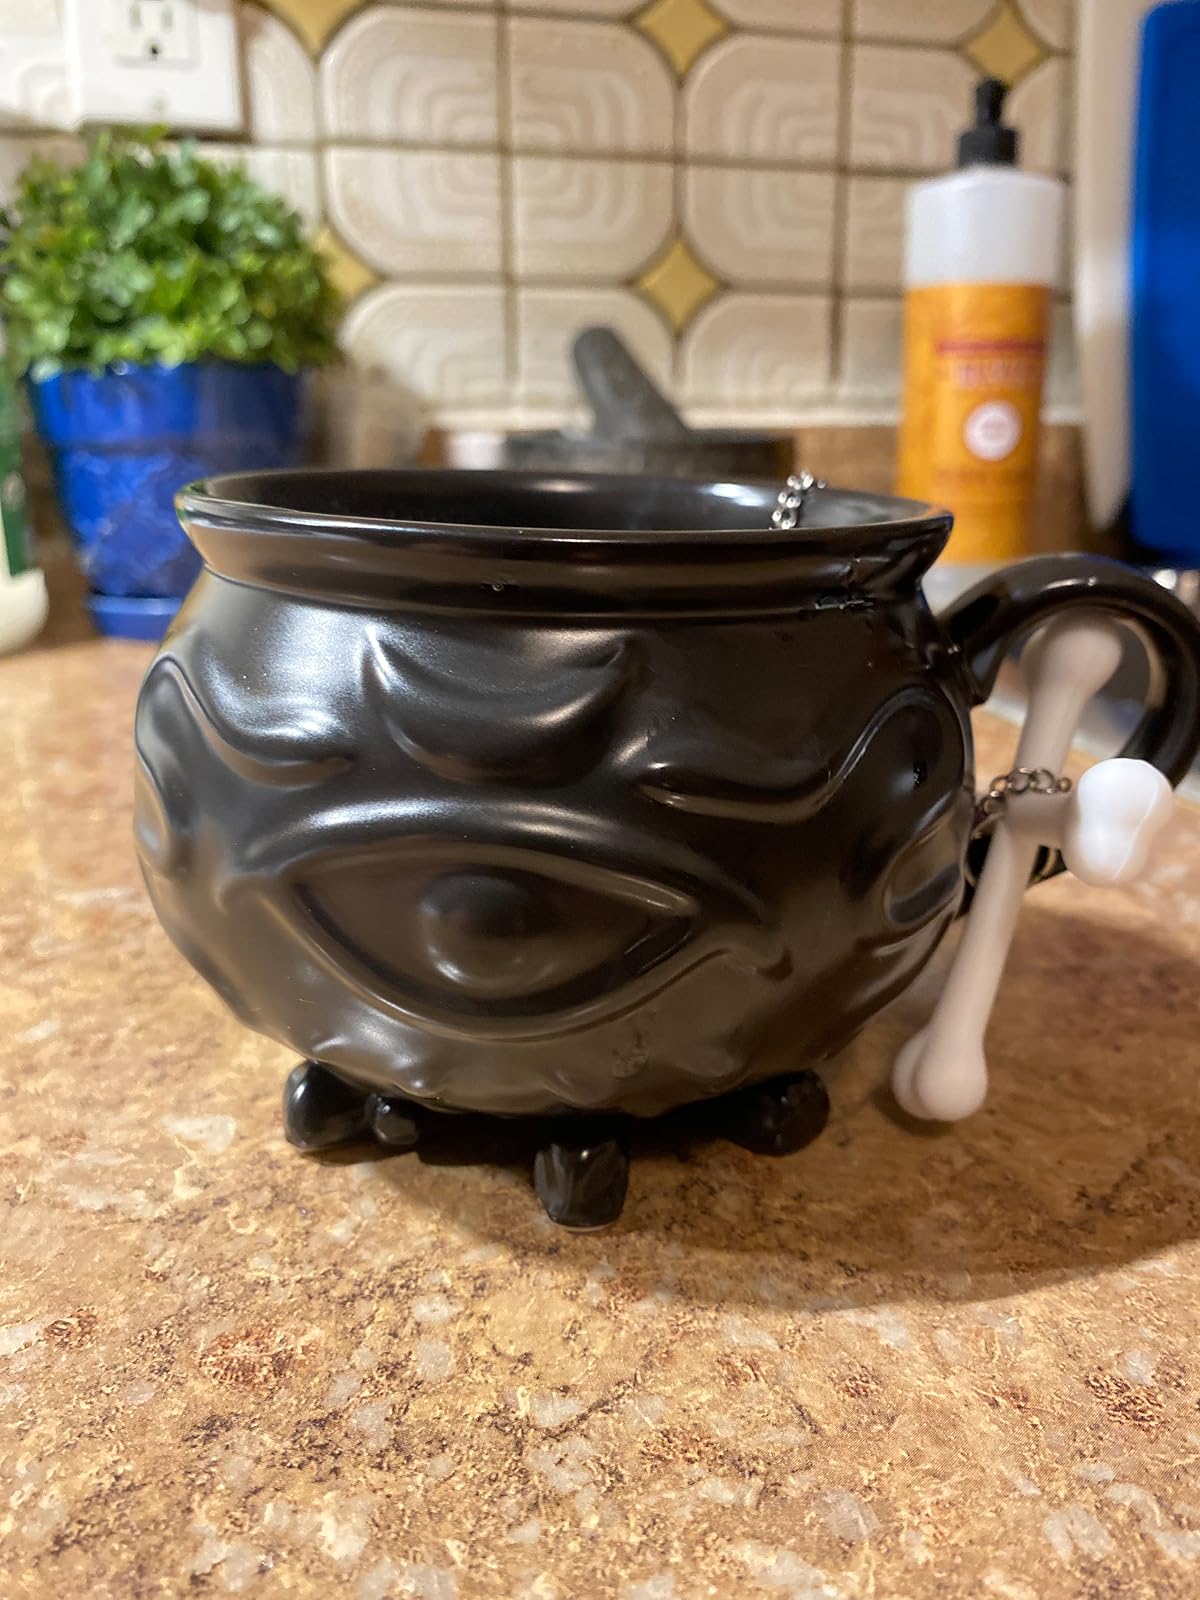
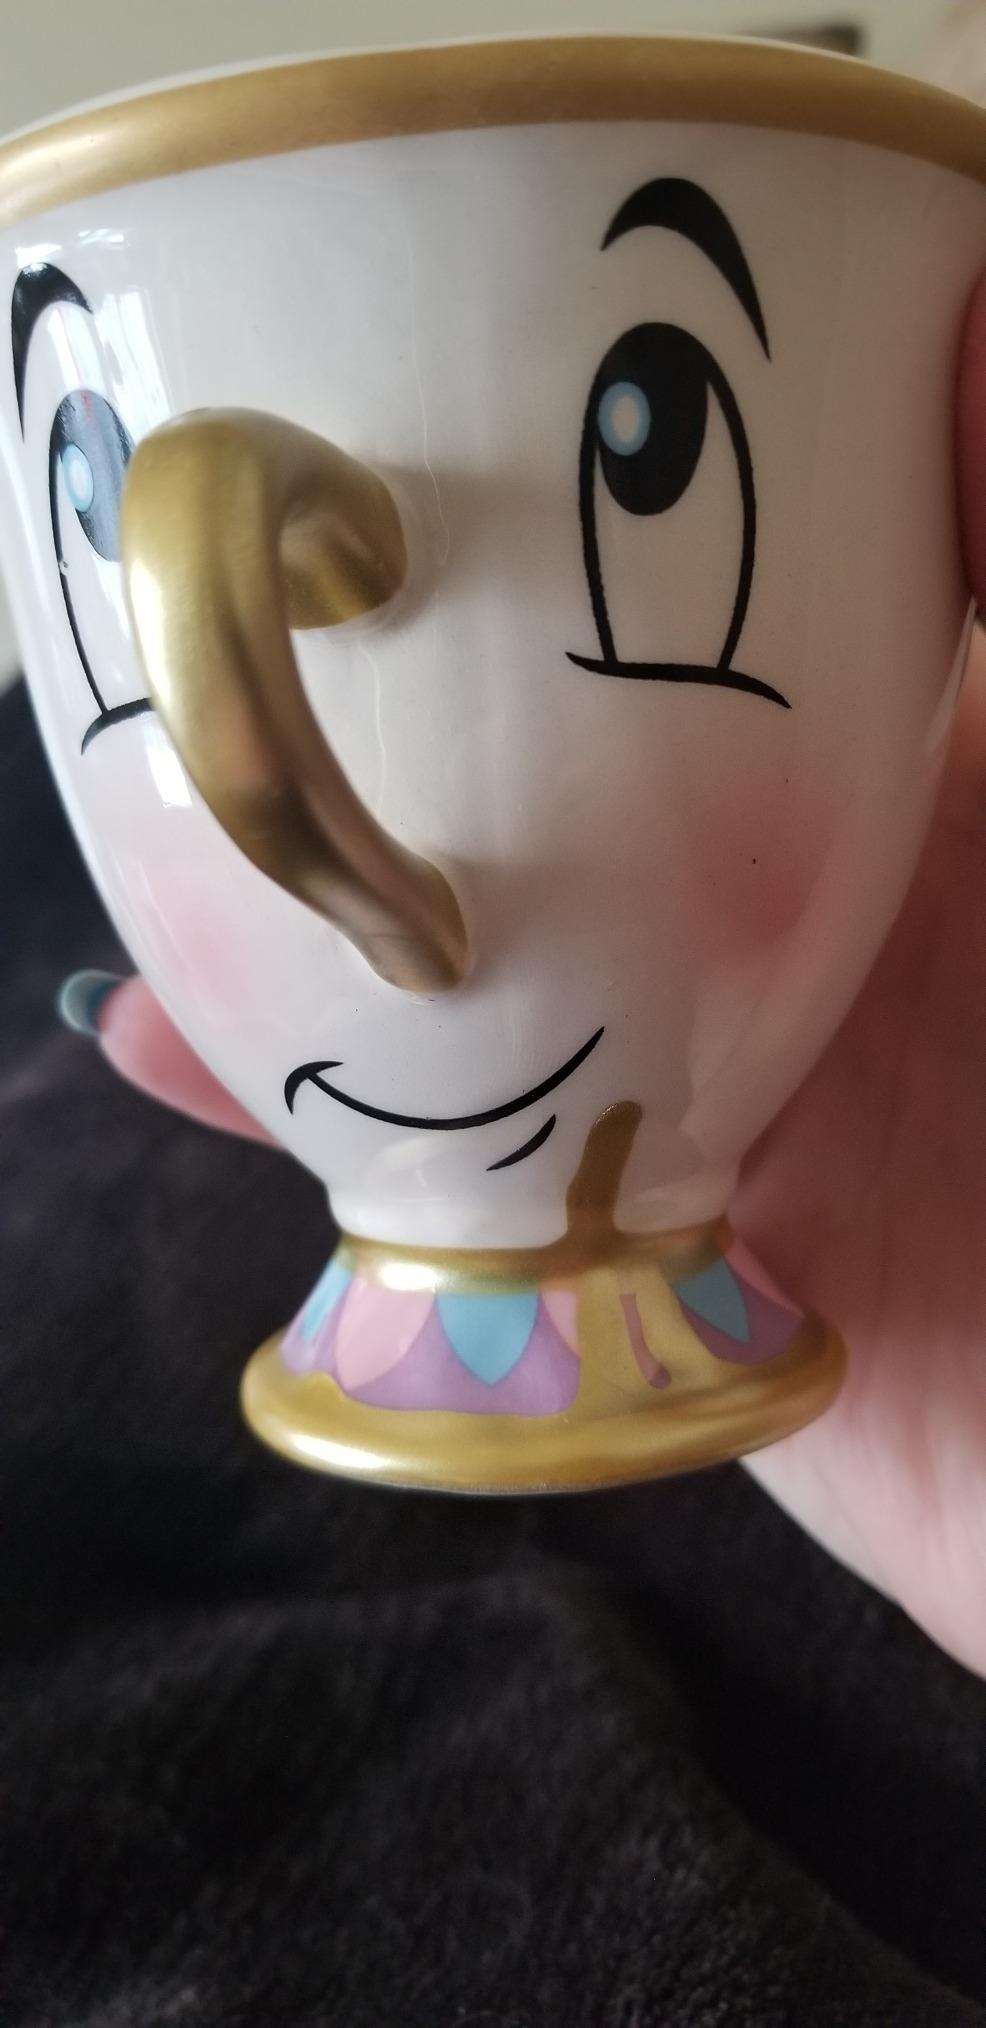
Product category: items_mug
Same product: no